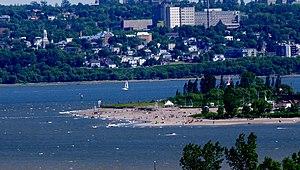
Image de la ville de Québec provenant du concours Wikipédia prend Québec.
La baie de Beauport est une baie du fleuve Saint-Laurent, située à Québec.